Afghanis-tan

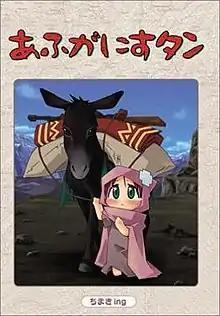
Japanese edition cover

or Afghanistan is a Japanese "yonkoma" manga, originally published as a webcomic, by Timaking (ちまきing). It is also the name of the protagonist of the manga. The manga is nicknamed